6th Airborne Division in Palestine

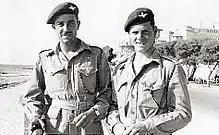
Men of the Parachute Regiment in Palestine.

At the end of the war in Europe, it had been planned to send the division to Burma to form an airborne corps with the 44th Indian Airborne Division. However, the atomic bombings of Hiroshima and Nagasaki, and the Japanese surrender, ended the war and changed British plans. The 6th Airborne Division was nominated to be the Imperial Strategic Reserve. Together with a Royal Air Force troop-carrier formation, they were to be located in the Middle East as a quick reaction peace keeping force for the British Empire. Initially No. 283 Wing RAF had two squadrons of transport aircraft, 620 and 644, available to provide troop transport.